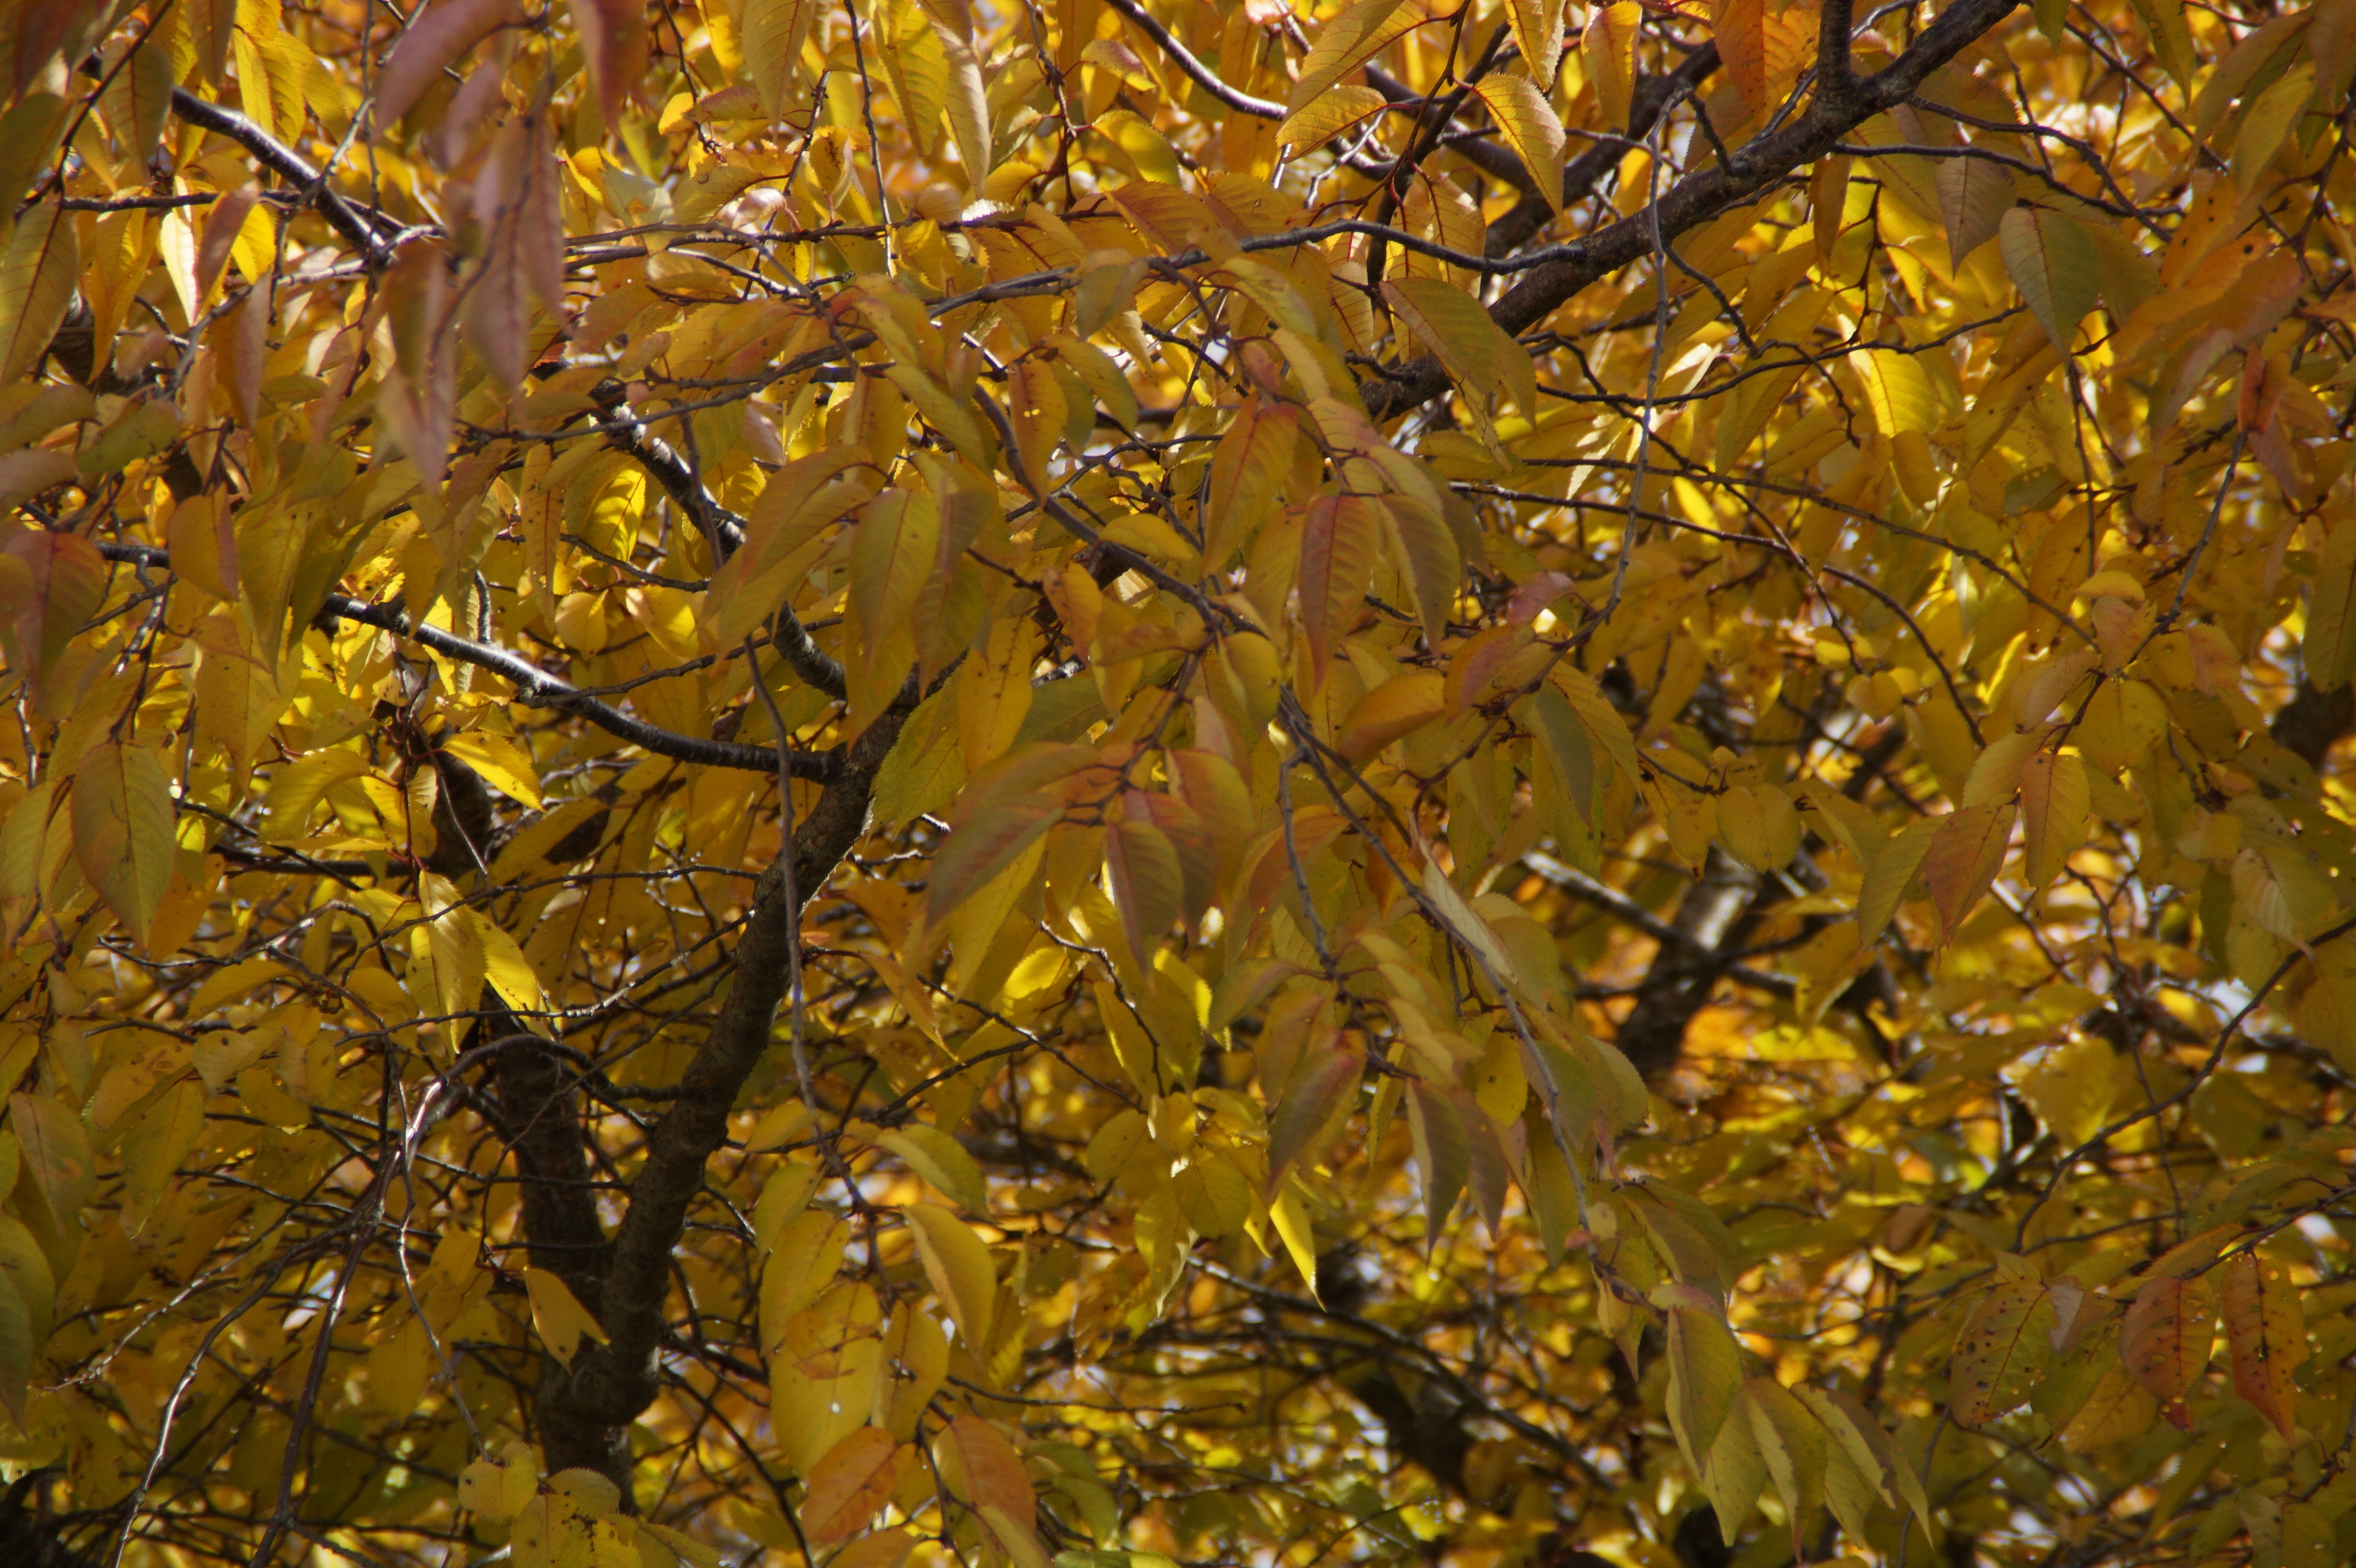
tree, nature, branch, structure, plant, sunlight, texture, leaf, flower, autumn, botany, yellow, season, leaves, background, deciduous, october, fall color, fall foliage, autumn gold, golden autumn, discolored, flowering plant, maidenhair tree, in the autumn, woody plant, land plant